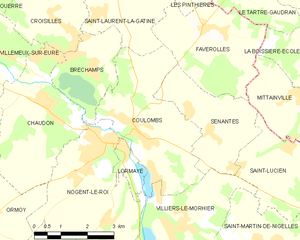
Carte de Coulombs et des communes limitrophes.
Coulombs est une commune française située dans le département d'Eure-et-Loir en région Centre-Val de Loire.